Shonan Pandora

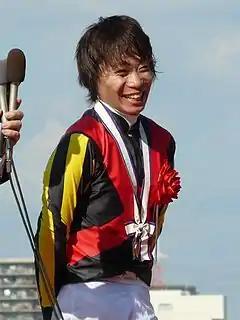
Kenichi Ikezoe, who rode Shonan Pandora to victory in the Japan Cup

After a three-month summer break, Shonan Pandora returned in the Grade 2 Sankei Sho All Comers over 2200 metres at Nakayama Racecourse on 27 September. She started the 6.6/1 third favourite behind Nuovo Record and Logotype (Satsuki Sho) in a fifteen-runner field. The filly recorded her first win of the season as she came home a length and a half ahead of Nuovo Record with a gap of three and a half lengths back to Mitra in third place. At Tokyo Racecourse on 1 November she started at odds of 8/1 for the autumn edition of the Tenno Sho over 2000 metres. She finished fourth behind Lovely Day, Staphanos and Isla Bonita (Satsuki Sho) beaten less than one and a half lengths by the winner with A Shin Hikari, Spielberg (winner of the race in 2014), One And Only and Satono Crown among the unplaced finishers.